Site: brandenburg
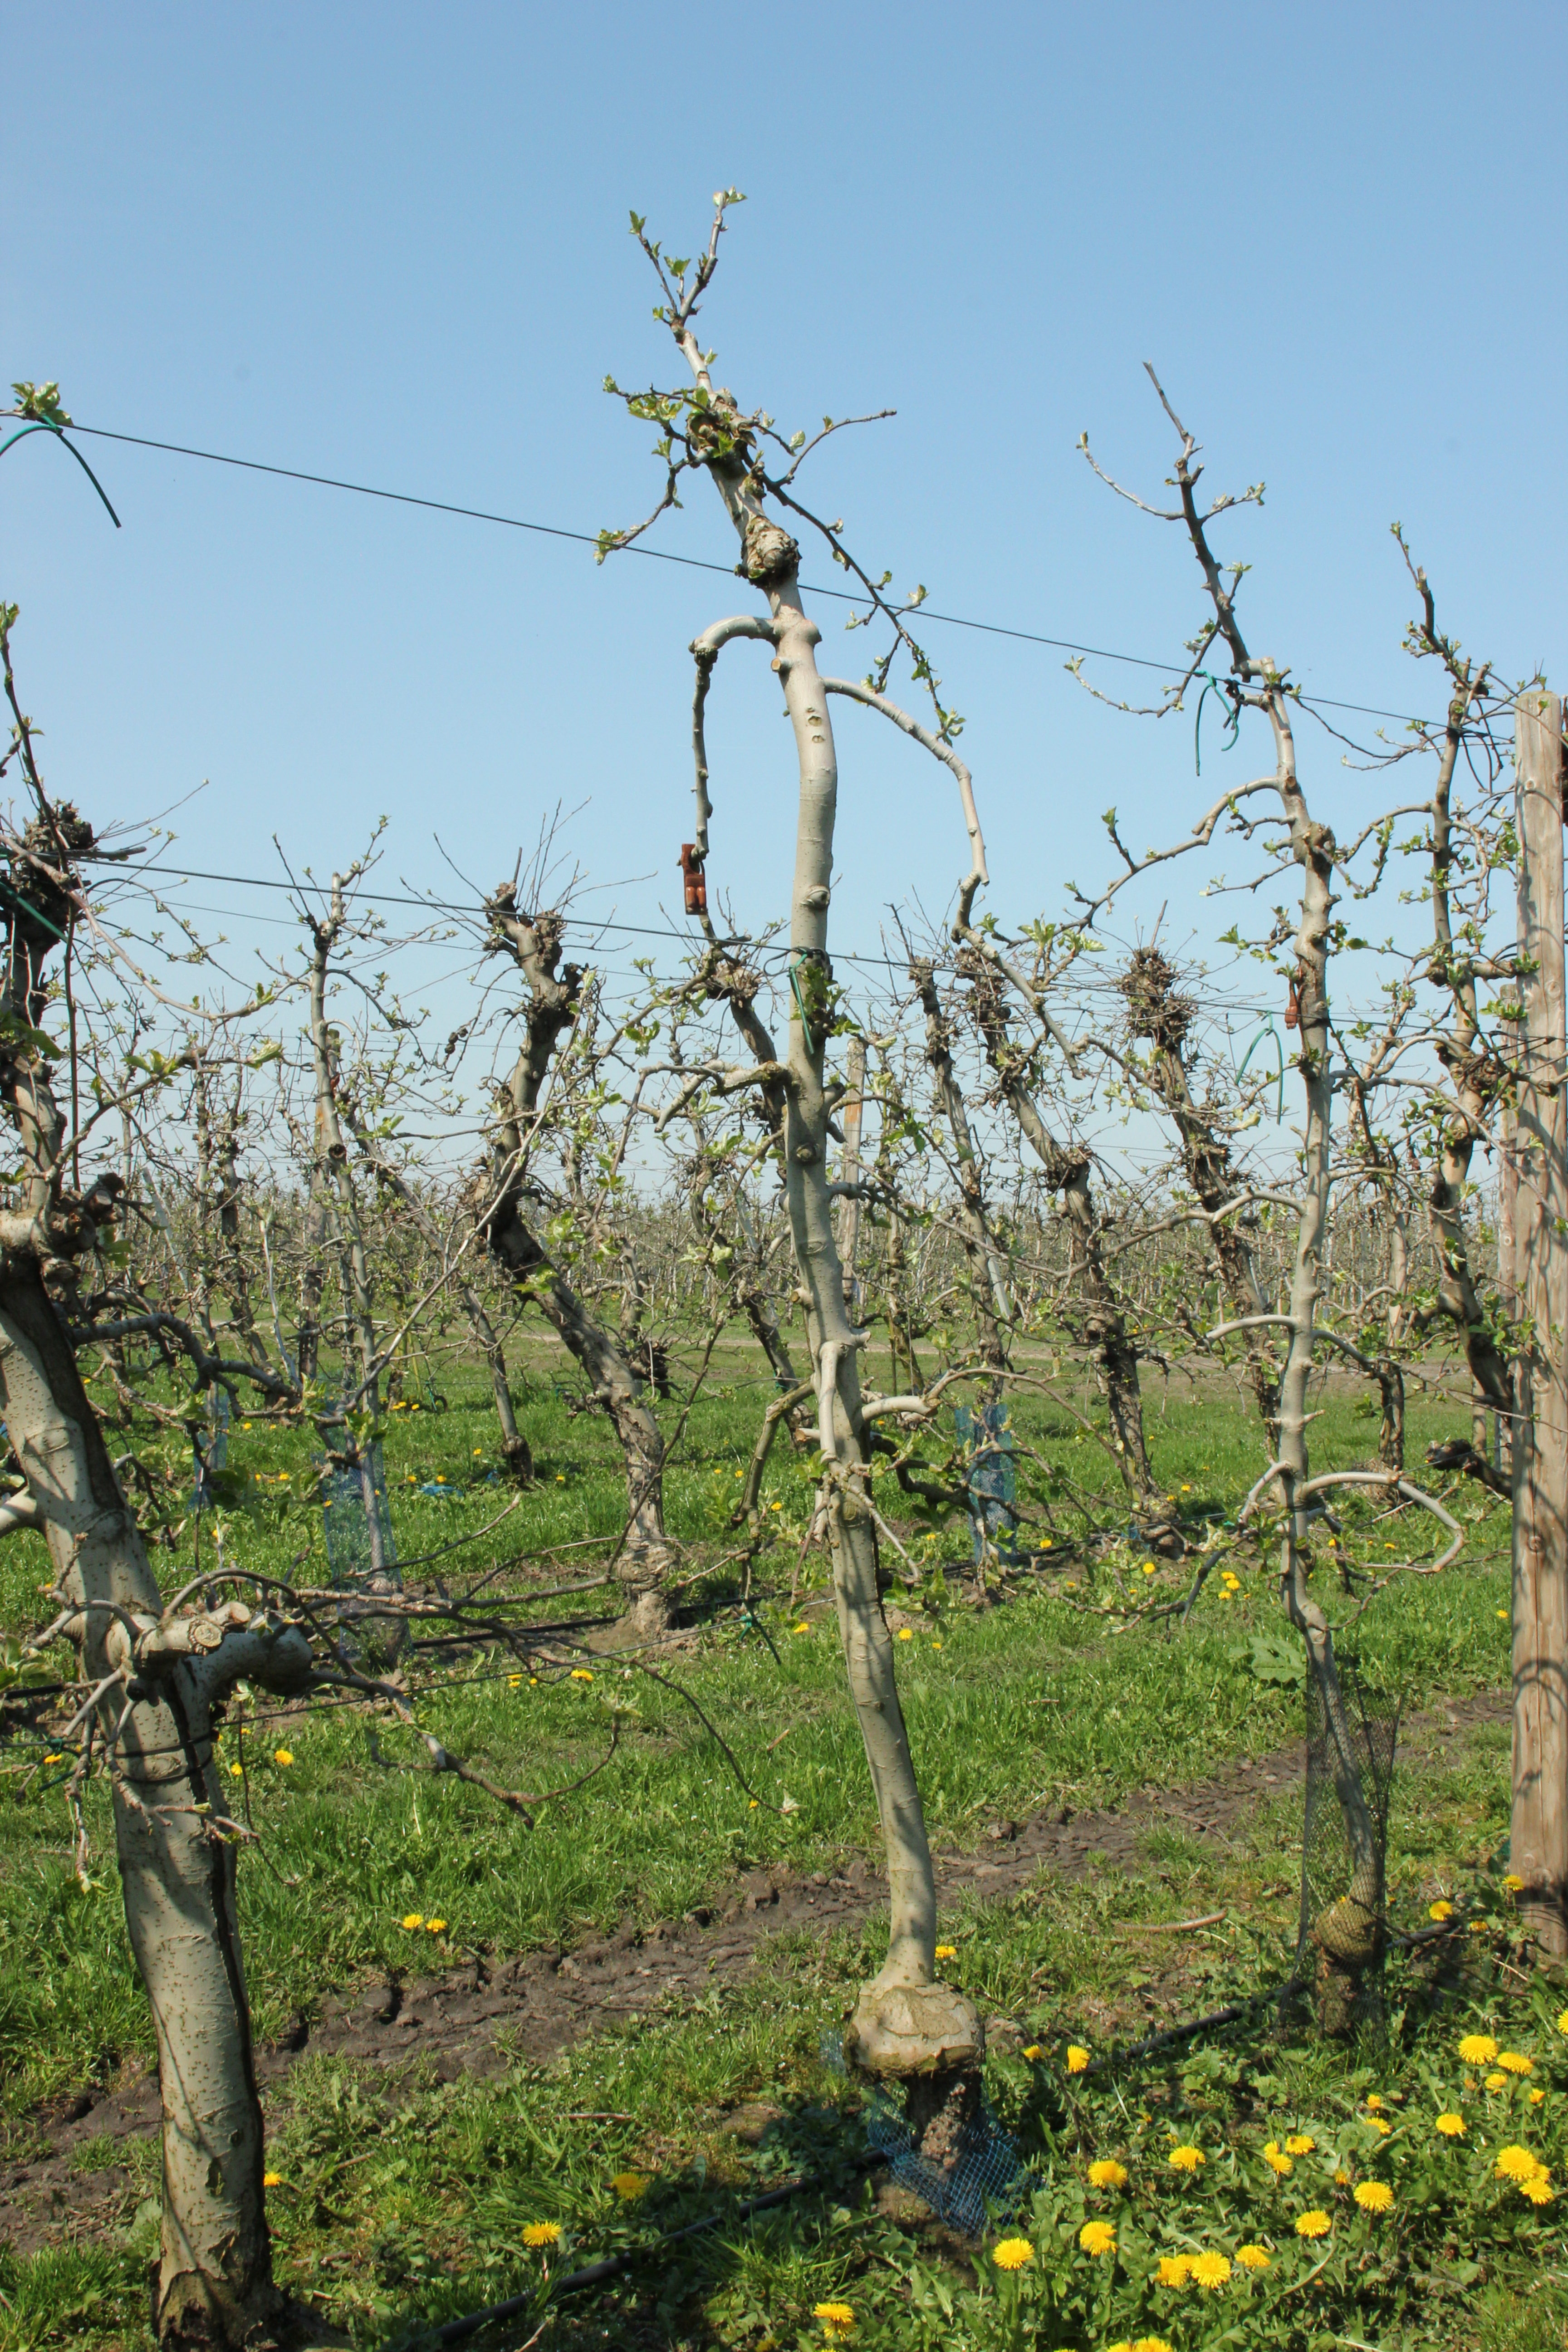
Growth stage (BBCH 56): Inflorescence emergence